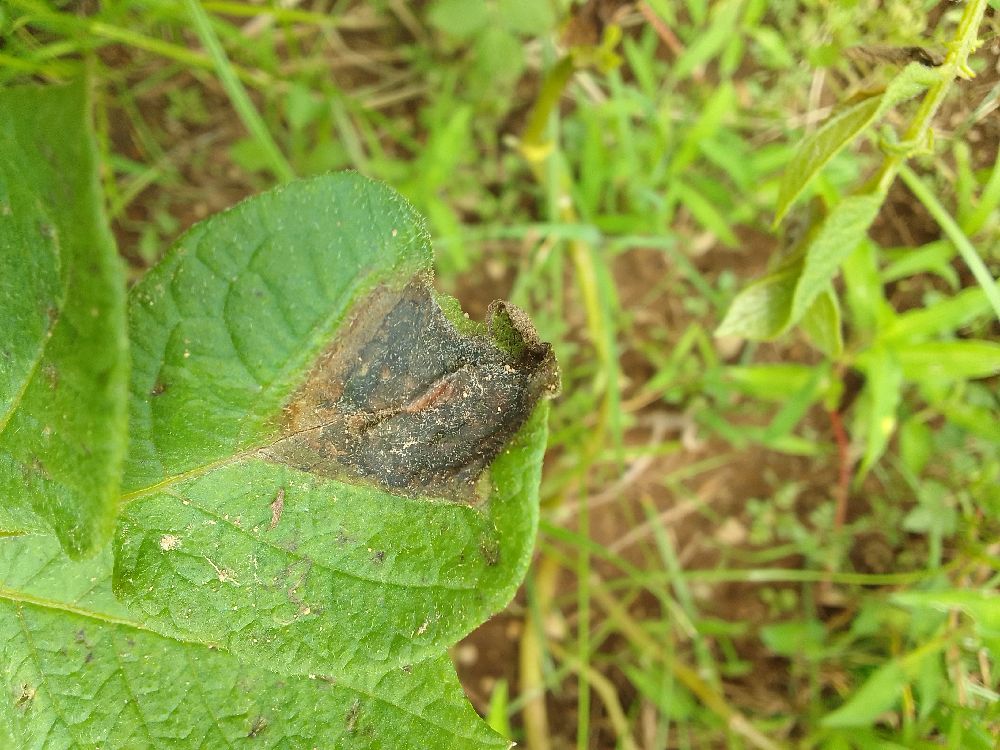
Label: Late blight